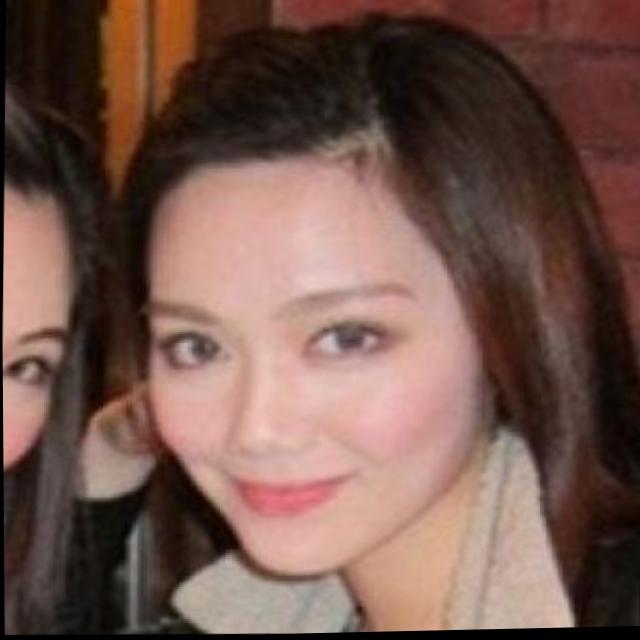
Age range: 21-44